Languages of Benin

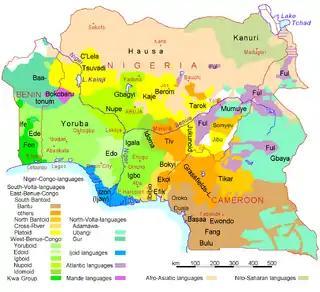
Language map of Benin, Nigeria, and Cameroon

According to title II, article 11 of the Constitution, all communities comprising the Béninese nation shall enjoy the freedom to use their spoken and written languages and to develop their own culture while respecting those of others, and the State must promote the development of national languages of intercommunication.